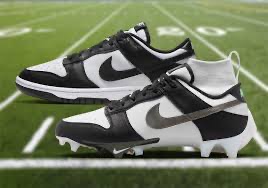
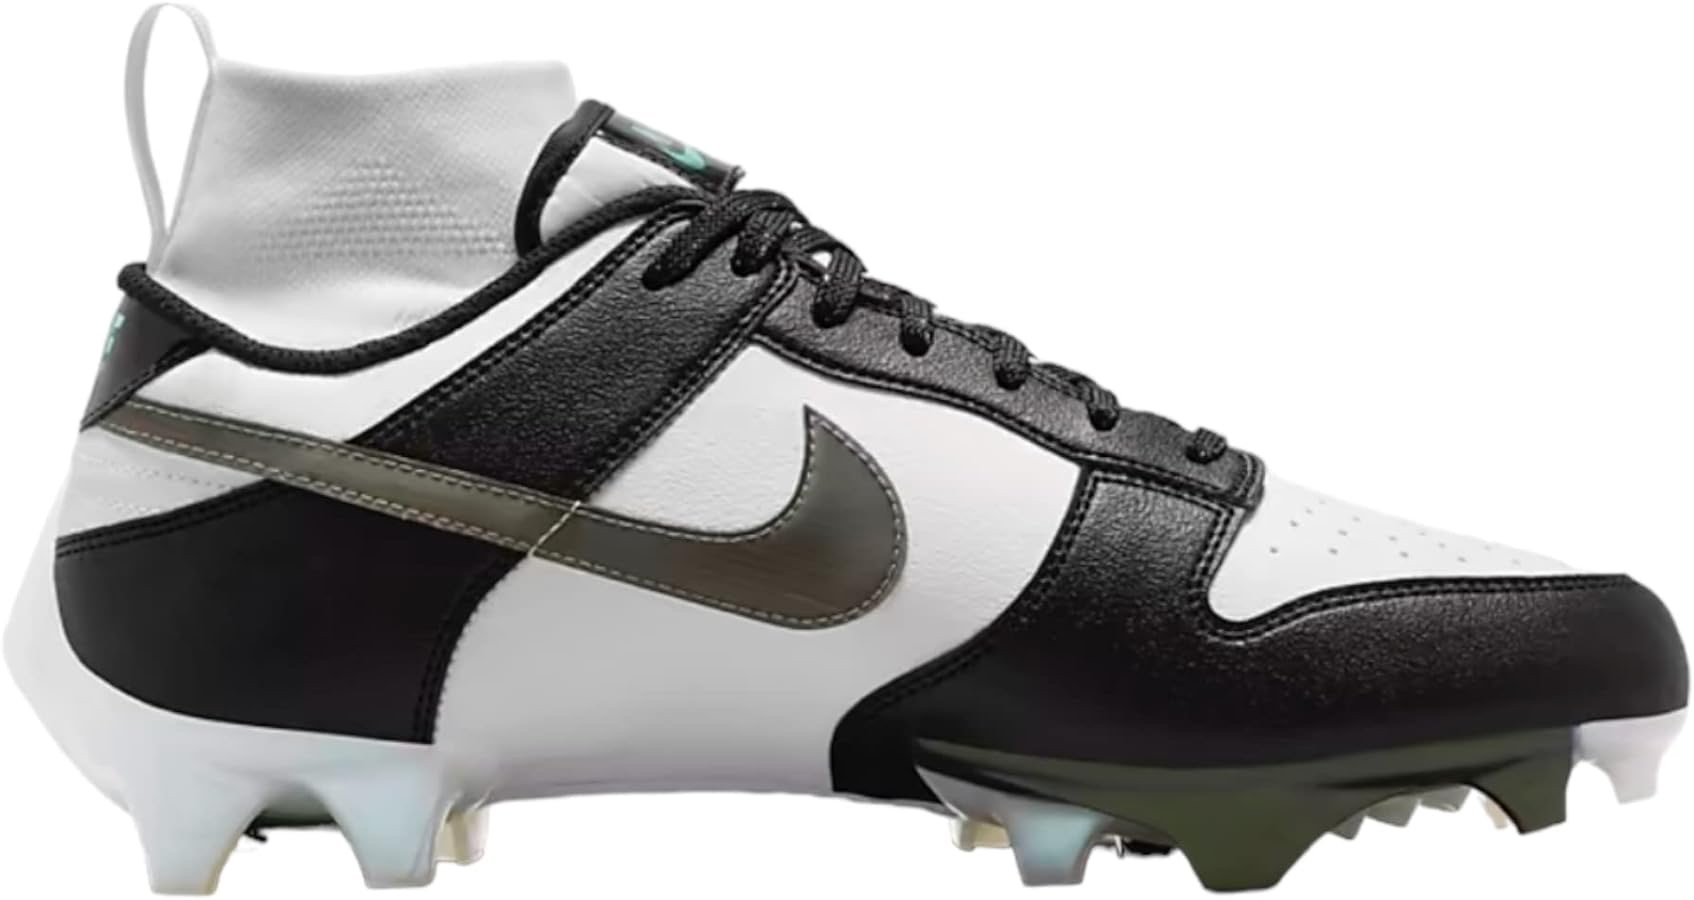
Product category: misc
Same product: yes